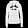
Label: Pullover